Ultimate Fighting Championship

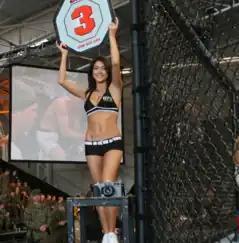
Octagon girl Arianny Celeste

Comedian, Brazilian jiu-jitsu and Taekwondo black belt Joe Rogan teams up with play-by-play announcer Jon Anik, UFC Hall of Famer Daniel Cormier and Megan Olivi to provide commentary during broadcasts of most UFC events in the US. For 20 years Rogan and Mike Goldberg provided commentary at live events. The "Veteran Voice of the Octagon" is announcer Bruce Buffer. Arianny Celeste, Rachelle Leah, Brittney Palmer, Carly Baker, Vanessa Hanson, Chrissy Blair, Jhenny Andrade, Camila Oliveira, Luciana Andrade, Jamilette Gaxiola, and Red Dela Cruz are Octagon girls. Each fighter is assigned a cutman by the promotion who cares for the fighter before the fight and in between rounds. Jacob "Stitch" Duran was one of the best known cutmen working for the organization. Matches are made by matchmakers, and VP of Talent Relations, Joe Silva and Sean Shelby.